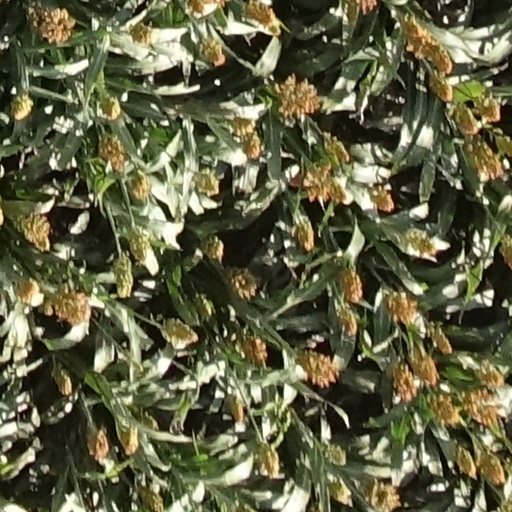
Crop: sorghum